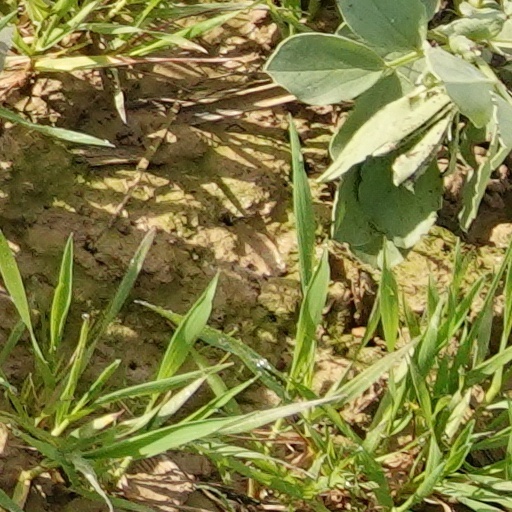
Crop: wheat